Alfred Biłyk

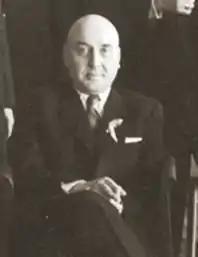
Alfred Biłyk

Alfred Biłyk (25 September 1889 in Lwów, Austria-Hungary – 19 September 1939 in Munkacs, Ukraine, then in Hungary) was a Polish lawyer, military officer, and politician, last Voivode of the Lwów Voivodeship. He committed suicide, when he realized that he would not be able to return to his hometown.